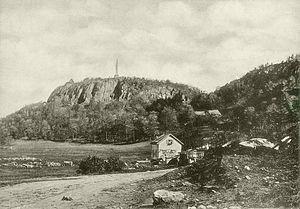
La ville américaine de Cedar Hill est située dans les comtés de Dallas et Ellis, dans l’État du Texas. Lors du recensement de 2010, elle comptait 45 028 habitants, majoritairement afro-américains.